Click chemistry

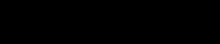
A Tetrazine-Alkene reaction between a generalized tetrazine and a strained, trans-cyclooctene

Strained cyclooctenes and other activated alkenes react with tetrazines in an inverse electron-demand Diels-Alder followed by a retro [4+2] cycloaddition (see figure). Like the other reactions of the trans-cyclooctene, ring strain release is a driving force for this reaction. Thus, three-membered and four-membered cycloalkenes, due to their high ring strain, make ideal alkene substrates.